Clark Street station

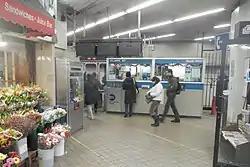
View of the fare control area at ground level. There is a station agent booth in the background and a florist to the left.

Local residents began raising concerns about the unreliability of the station's elevators in the early 1970s. The subway system's operator, the Metropolitan Transportation Authority (MTA), allocated funding for the replacement of the station's only remaining manual elevator in 1975 as part of the MTA's six-year capital plan. Developer Martin J. Raynes began converting part of the Hotel St. George, above the station, to an apartment building in 1978. As part of the project, mayor Ed Koch announced that the developer had agreed to renovate the hotel's subway entrance. On January 3, 1980, work began on a $225,000 project to renovate the arcade entrance to the station through the St. George Hotel. As part of the project, storefront repairs would be made, and new flooring and doors would be installed.